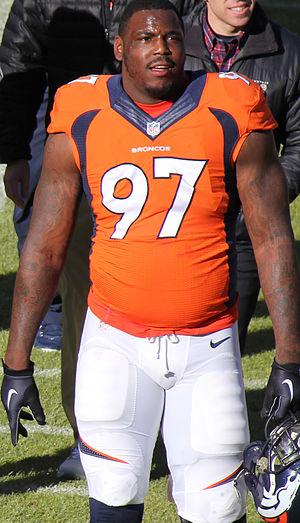
Malik Barron Jackson, né le 11 janvier 1990 à Los Angeles, Californie, est un joueur américain de football américain.